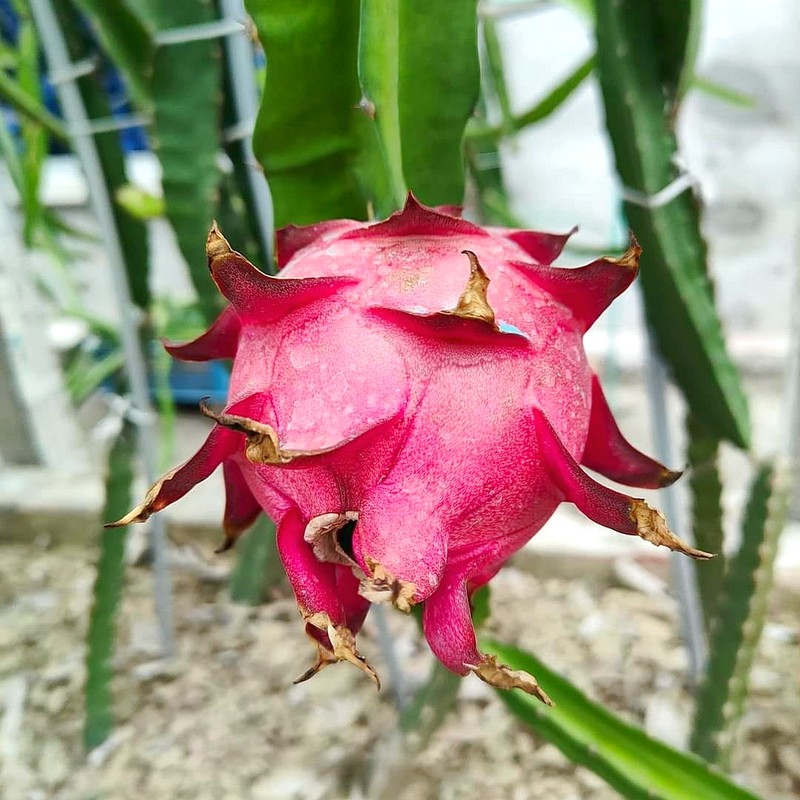
Label: Fresh Dragon Fruit